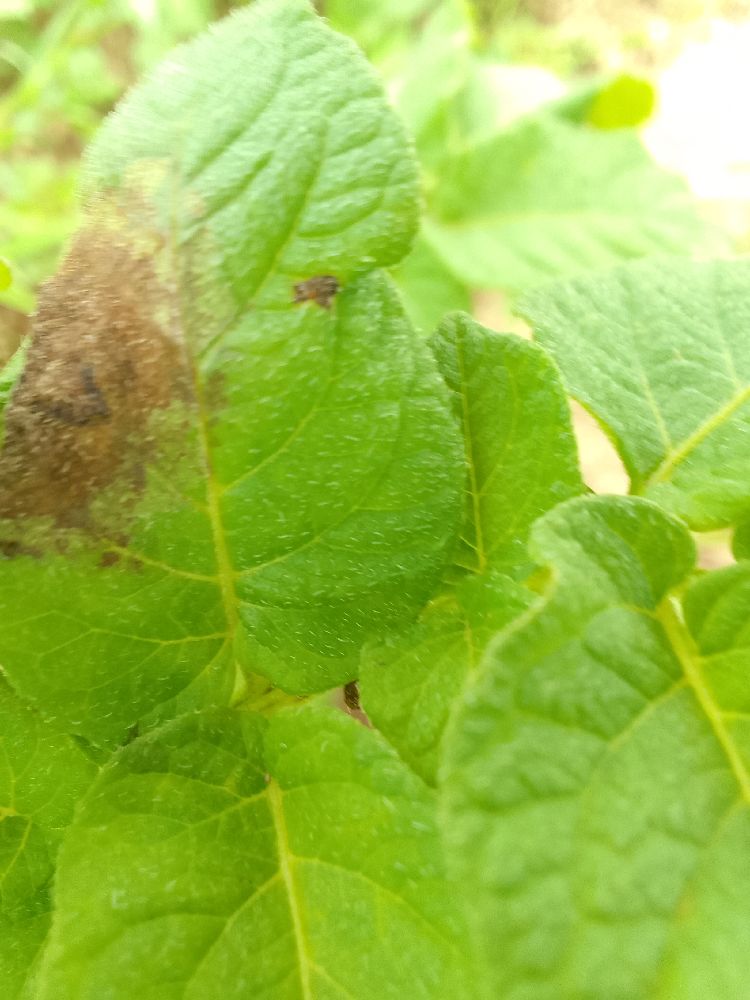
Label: Late blight